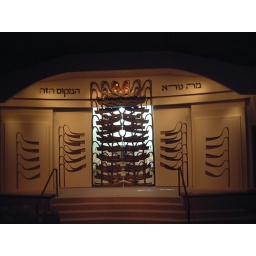
bronze ark doors and stone and glass ark interior design is by Laurie Gross studio and fabrication is by us charisma design studio